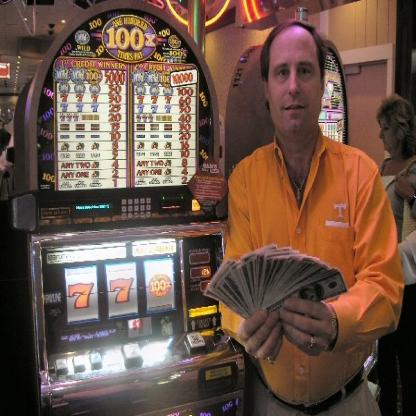
Scene: Indoor